Sky position (RA, Dec in degrees): 346.695, -0.3224
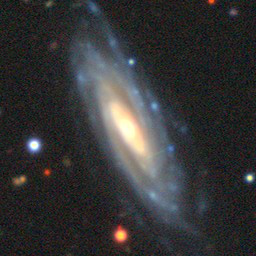
Galaxy morphology: Edge-on Galaxies with Bulge